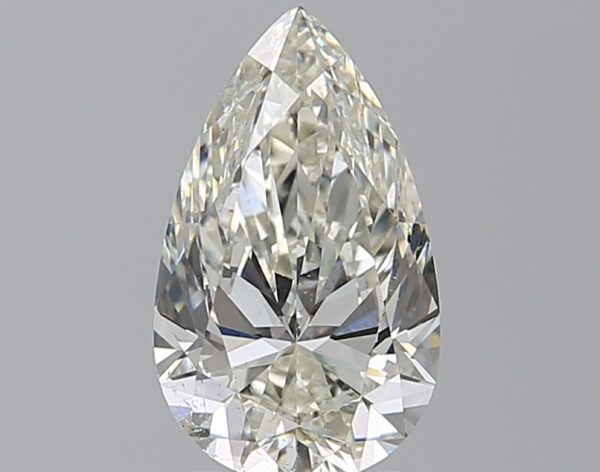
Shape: pear
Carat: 2.01
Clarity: SI1
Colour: J
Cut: EX
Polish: EX
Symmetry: EX
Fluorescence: ST
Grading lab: GIA
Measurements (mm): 11.42 x 6.8 x 4.22